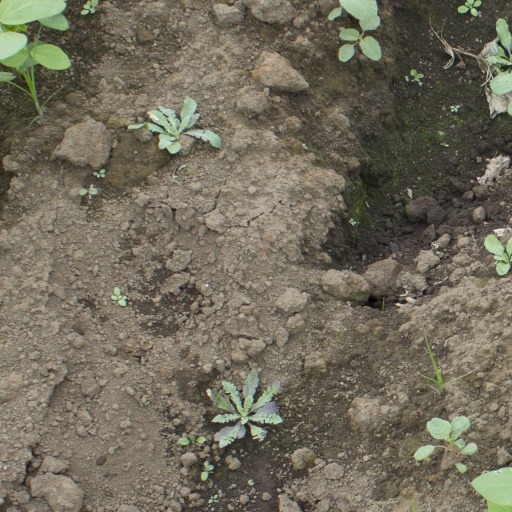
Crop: soybean